Hoover sound

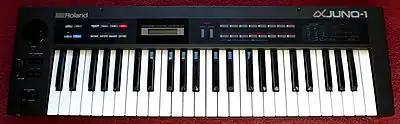
The archetypal 'hoover' synth, Roland Alpha Juno

It is traditionally created with the Roland Alpha Juno-2, Alpha Juno 1, or rack mount version MKS-50 synthesizer using the built-in "What the" patch. The hoover sound generated on these synthesizers is unique for the use of a "PWM" sawtooth wave, which inserts flat segments of variable width into a sawtooth waveform.